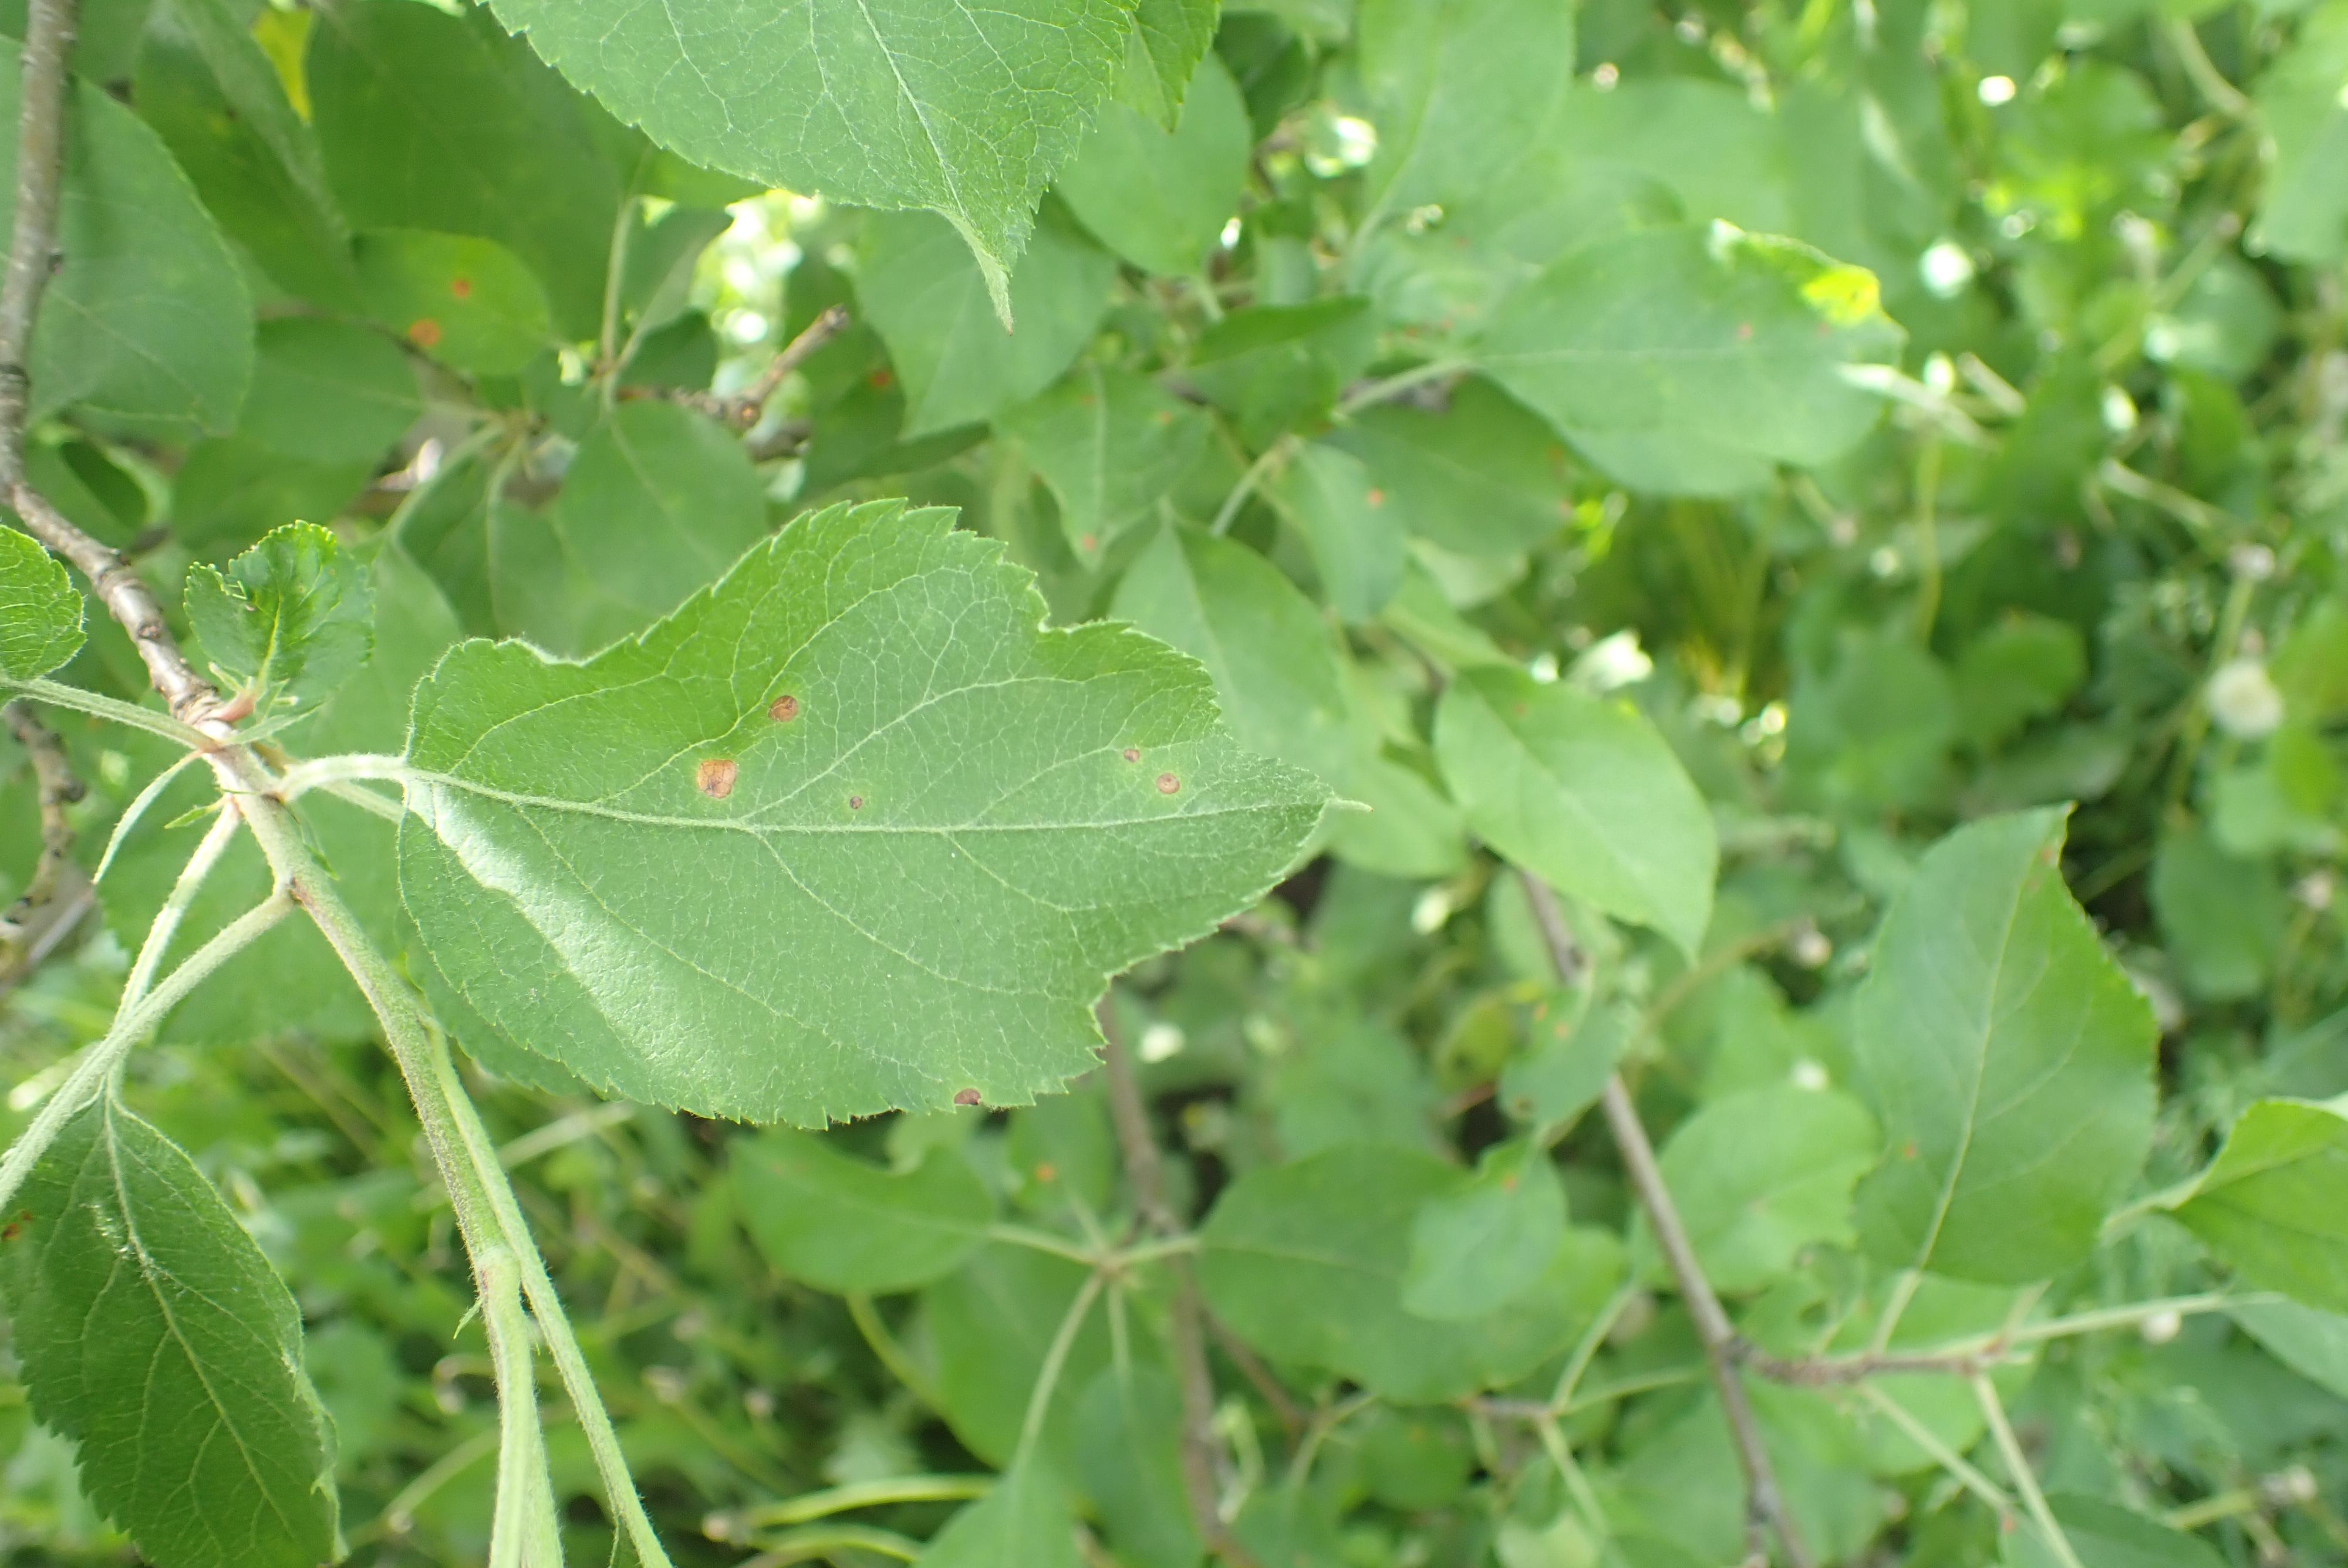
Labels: frog_eye_leaf_spot